Purnendu Dasgupta

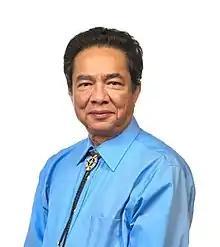

Purnendu K. Dasgupta is a professor of chemistry and biochemistry at the University of Texas at Arlington.